Barjeel Art Foundation

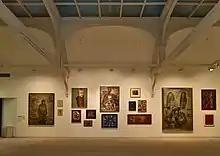

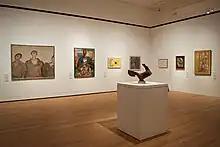

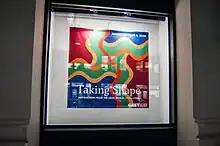
Barjeel's "Taking Shape" Exhibition at the Grey Art Gallery

The etymology of Barjeel is derived from the Arabic word for wind tower. Al-Qassemi started collecting art in 2002 and planned on eventually making the collection available to the public. In 2010, the foundation began exhibiting its collection in an arts space in the Al Qasba district in central Sharjah. In May 2018, the collection moved to a 750 square meter dedicated wing at the Sharjah Art Museum, with the inaugural long-term exhibit "A Century in Flux".